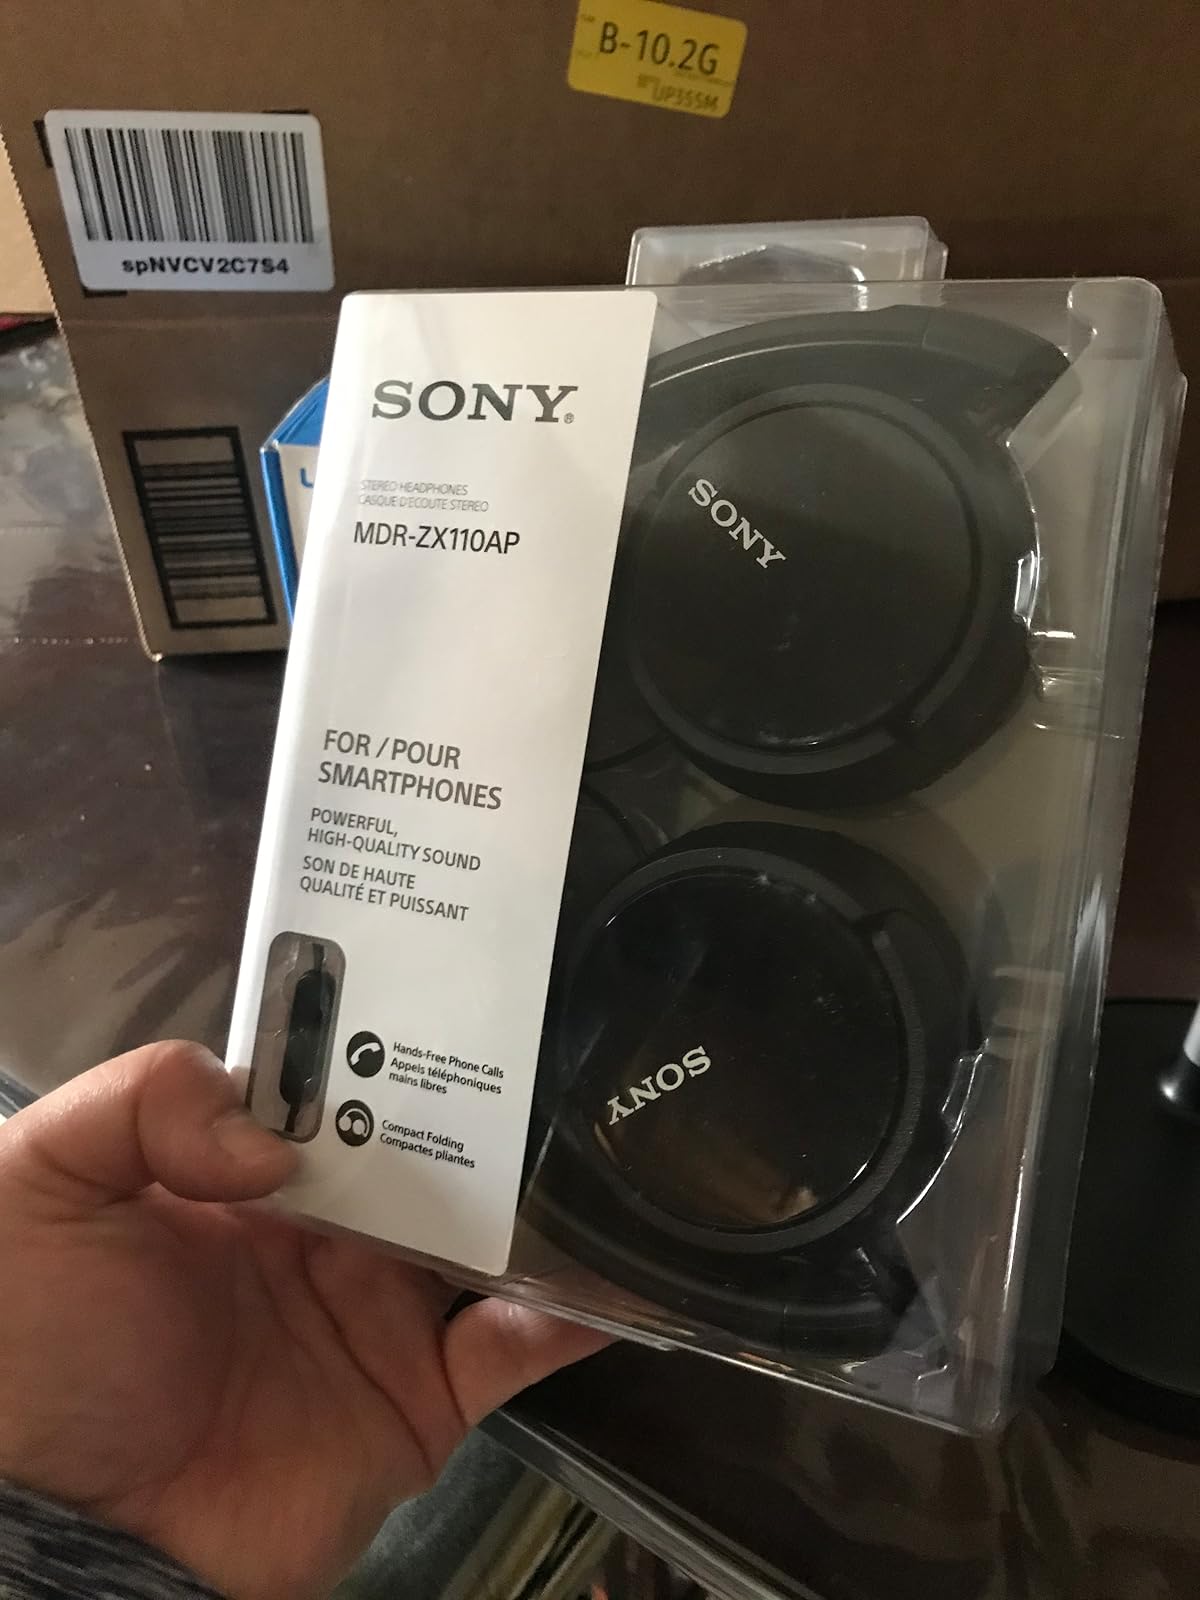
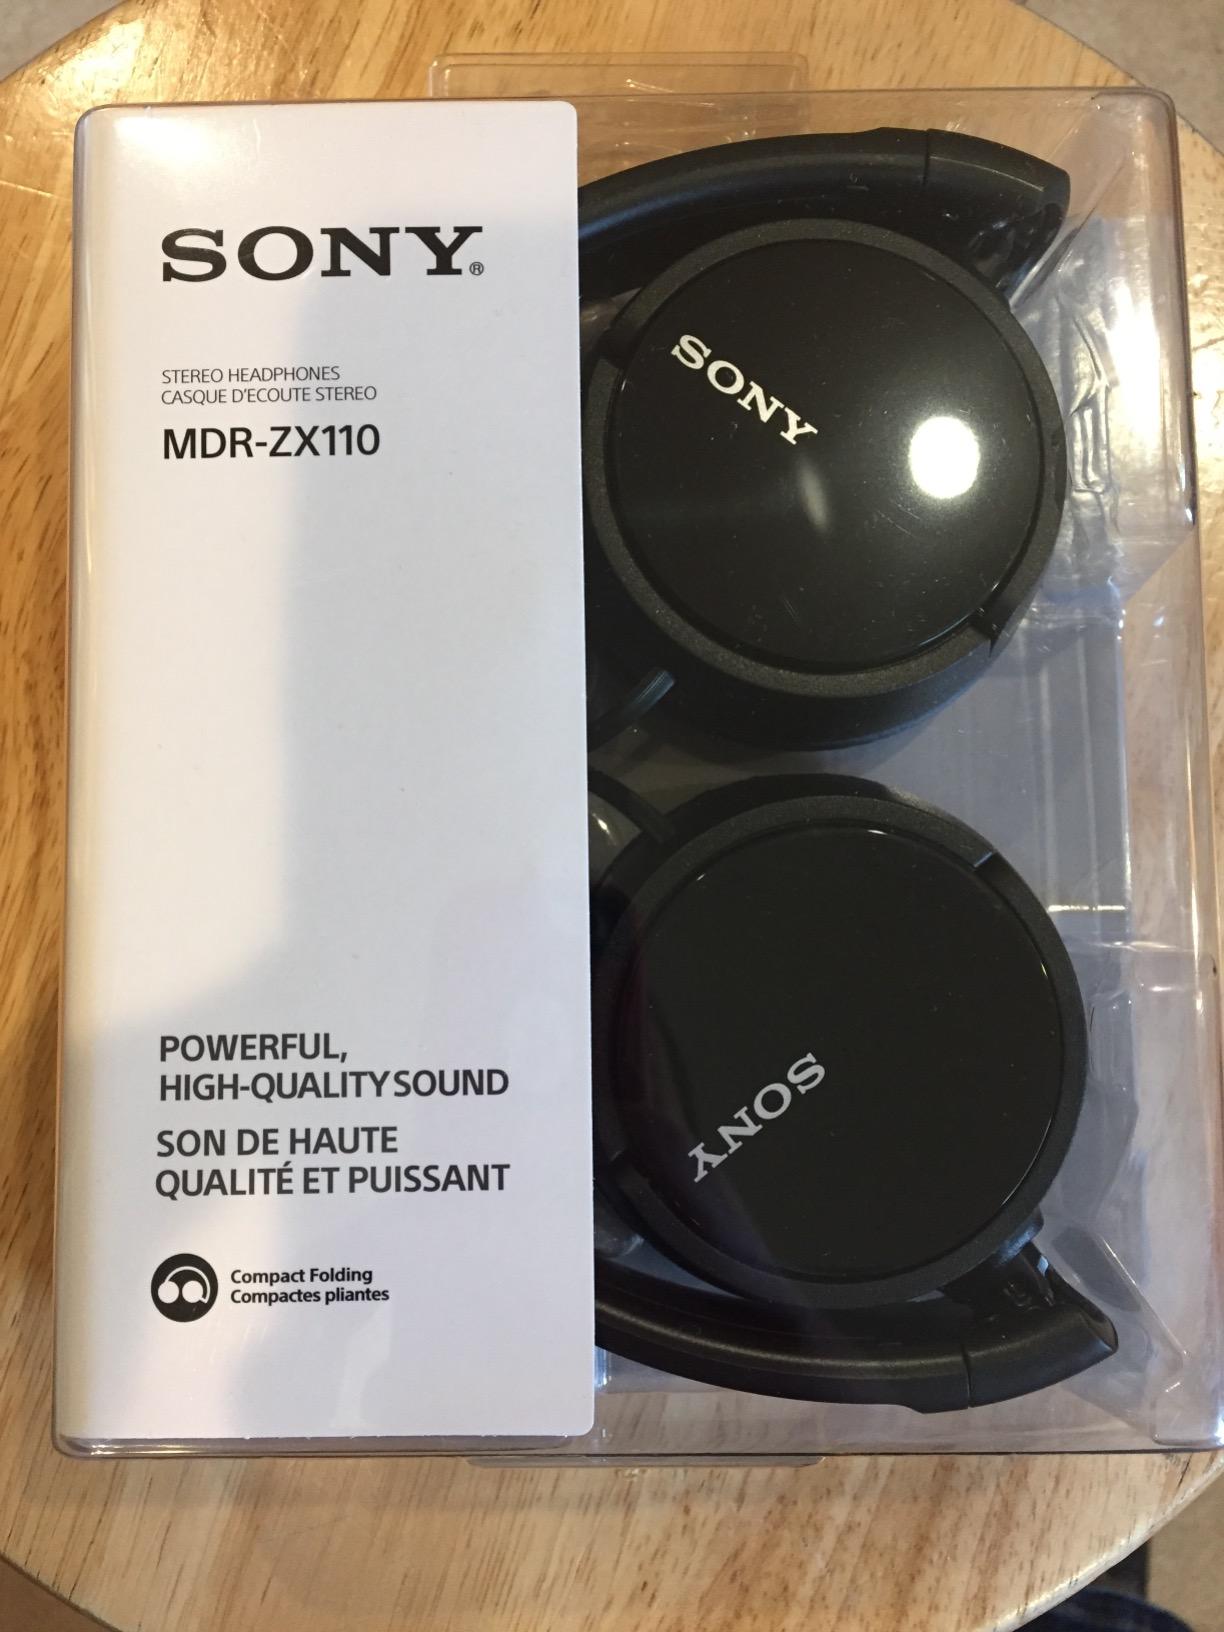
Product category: headphones
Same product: no